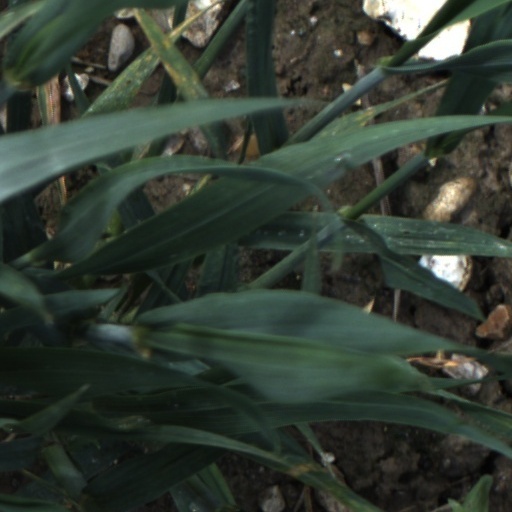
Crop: wheat